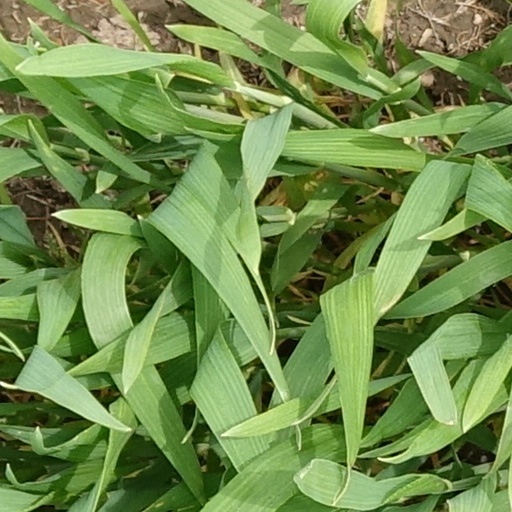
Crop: wheat